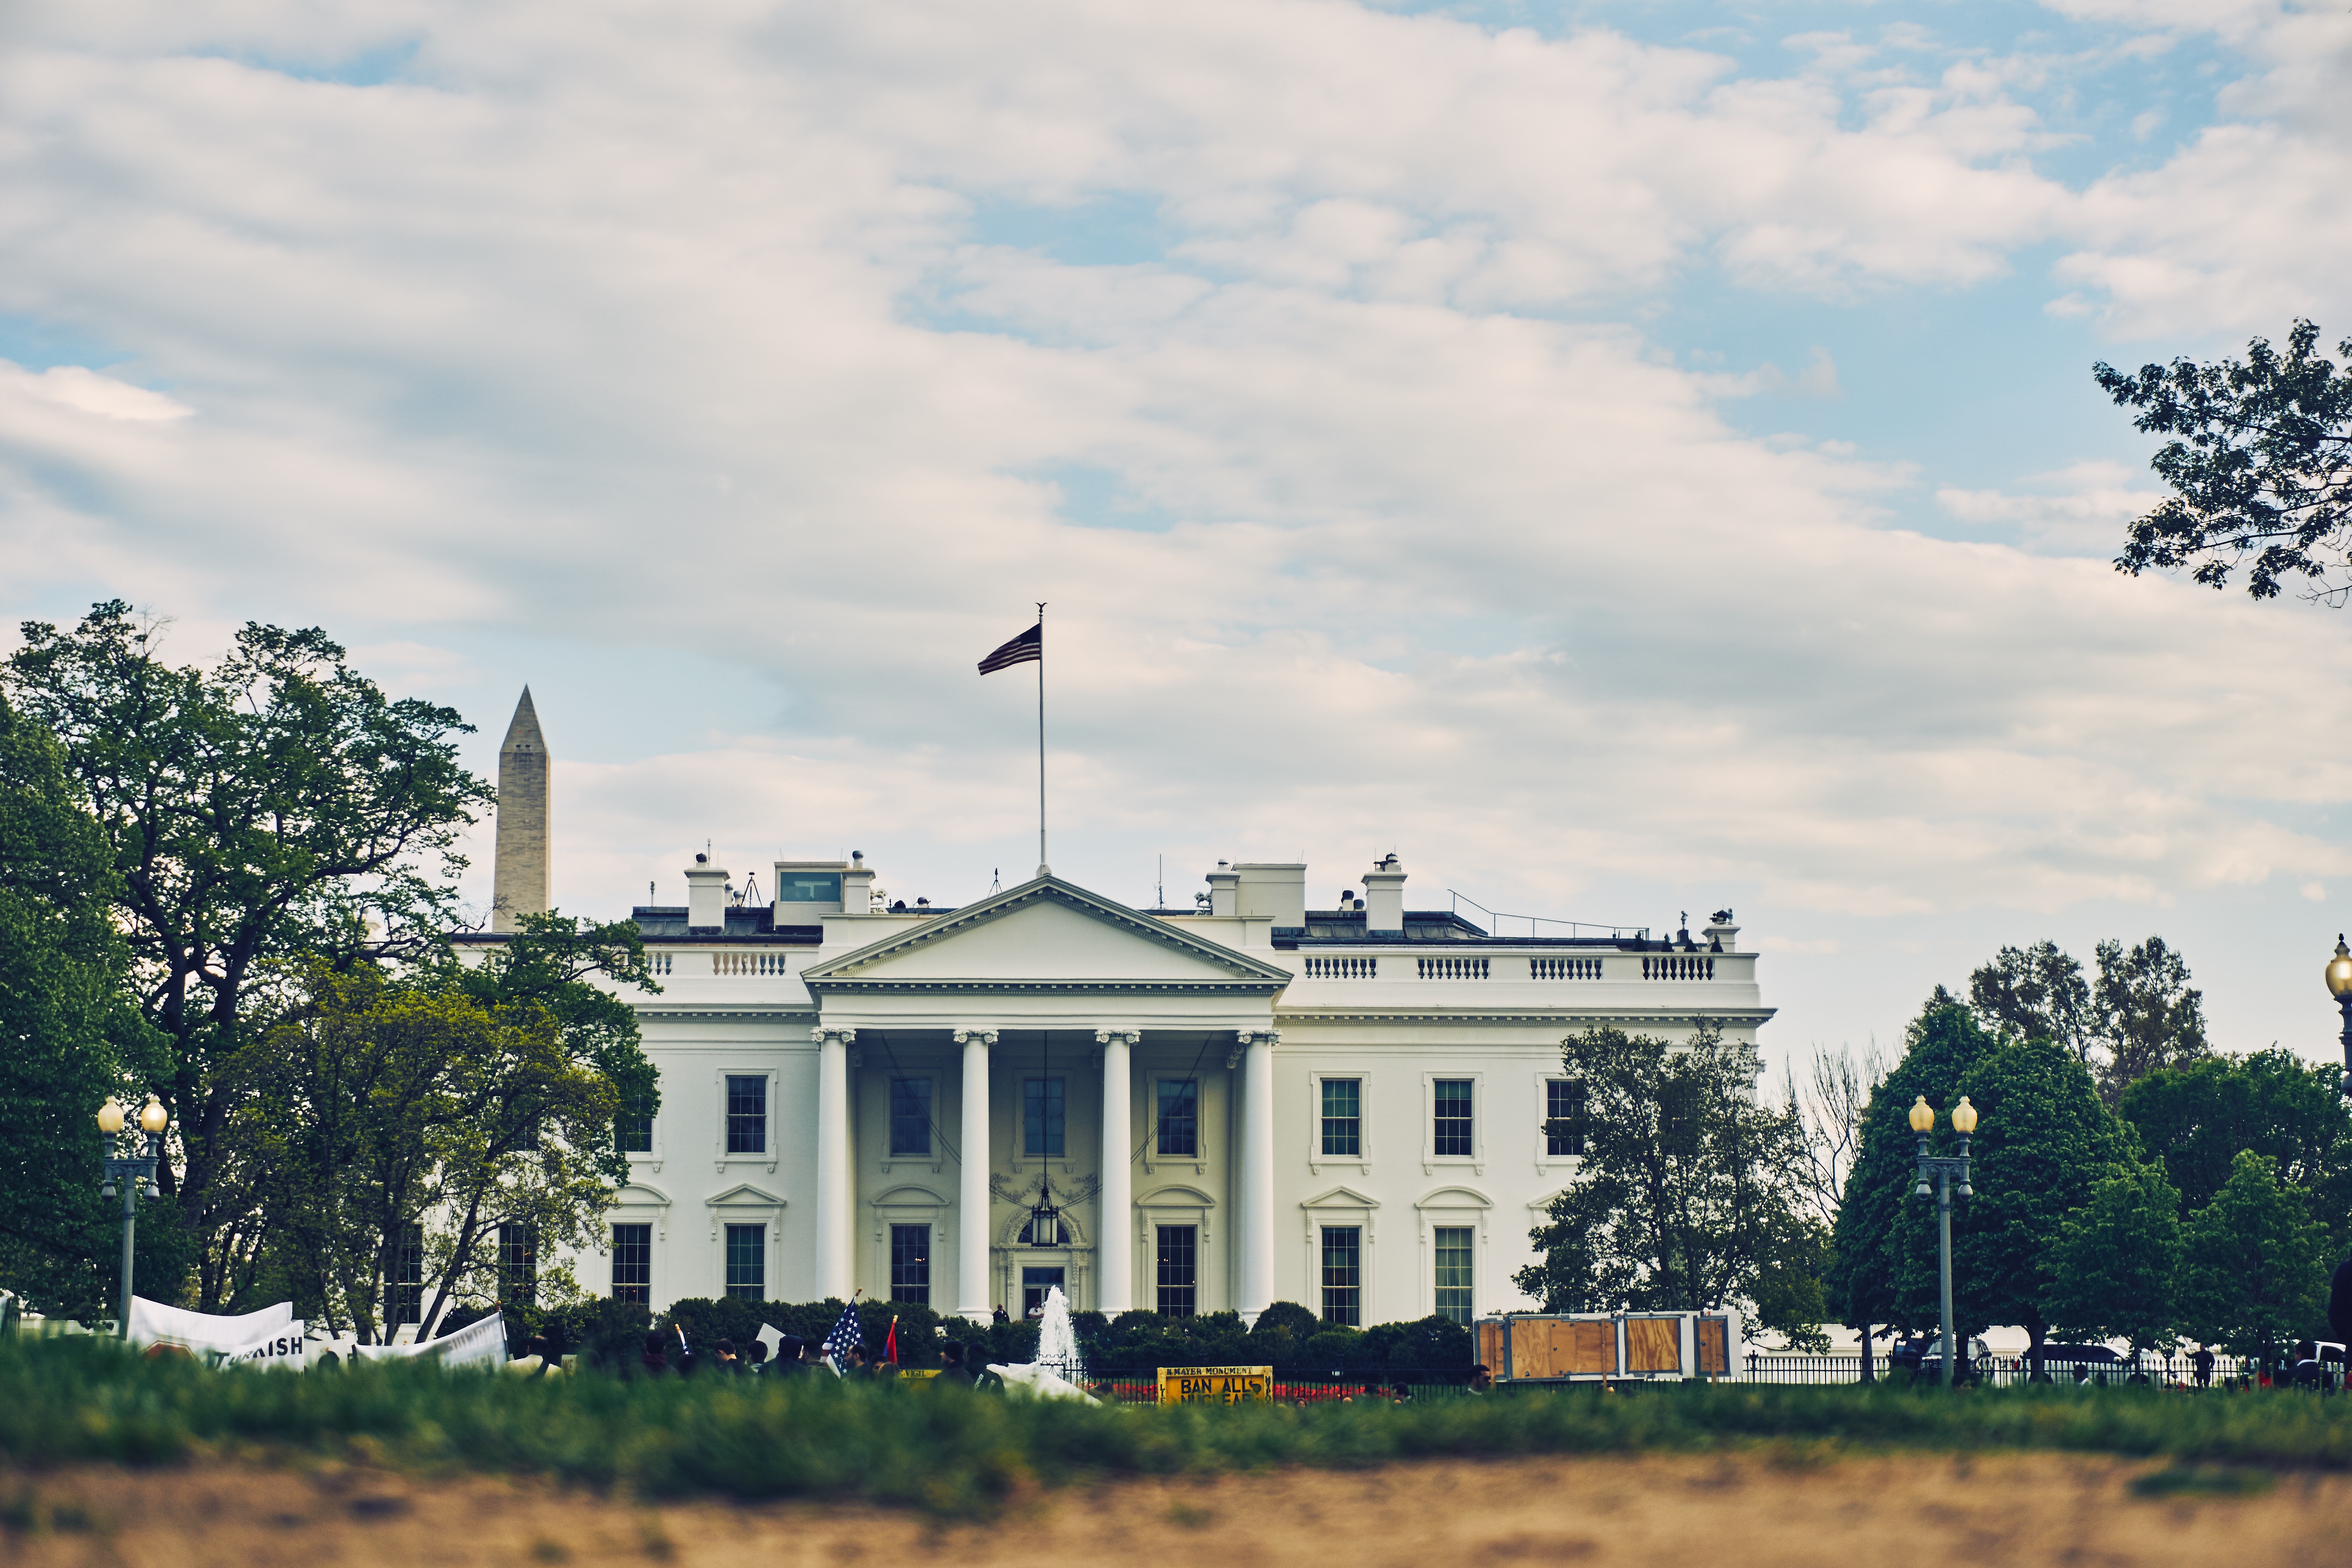
tree, cloud, sky, mansion, house, building, home, cityscape, suburb, landmark, estate, rural area, urban area, residential area